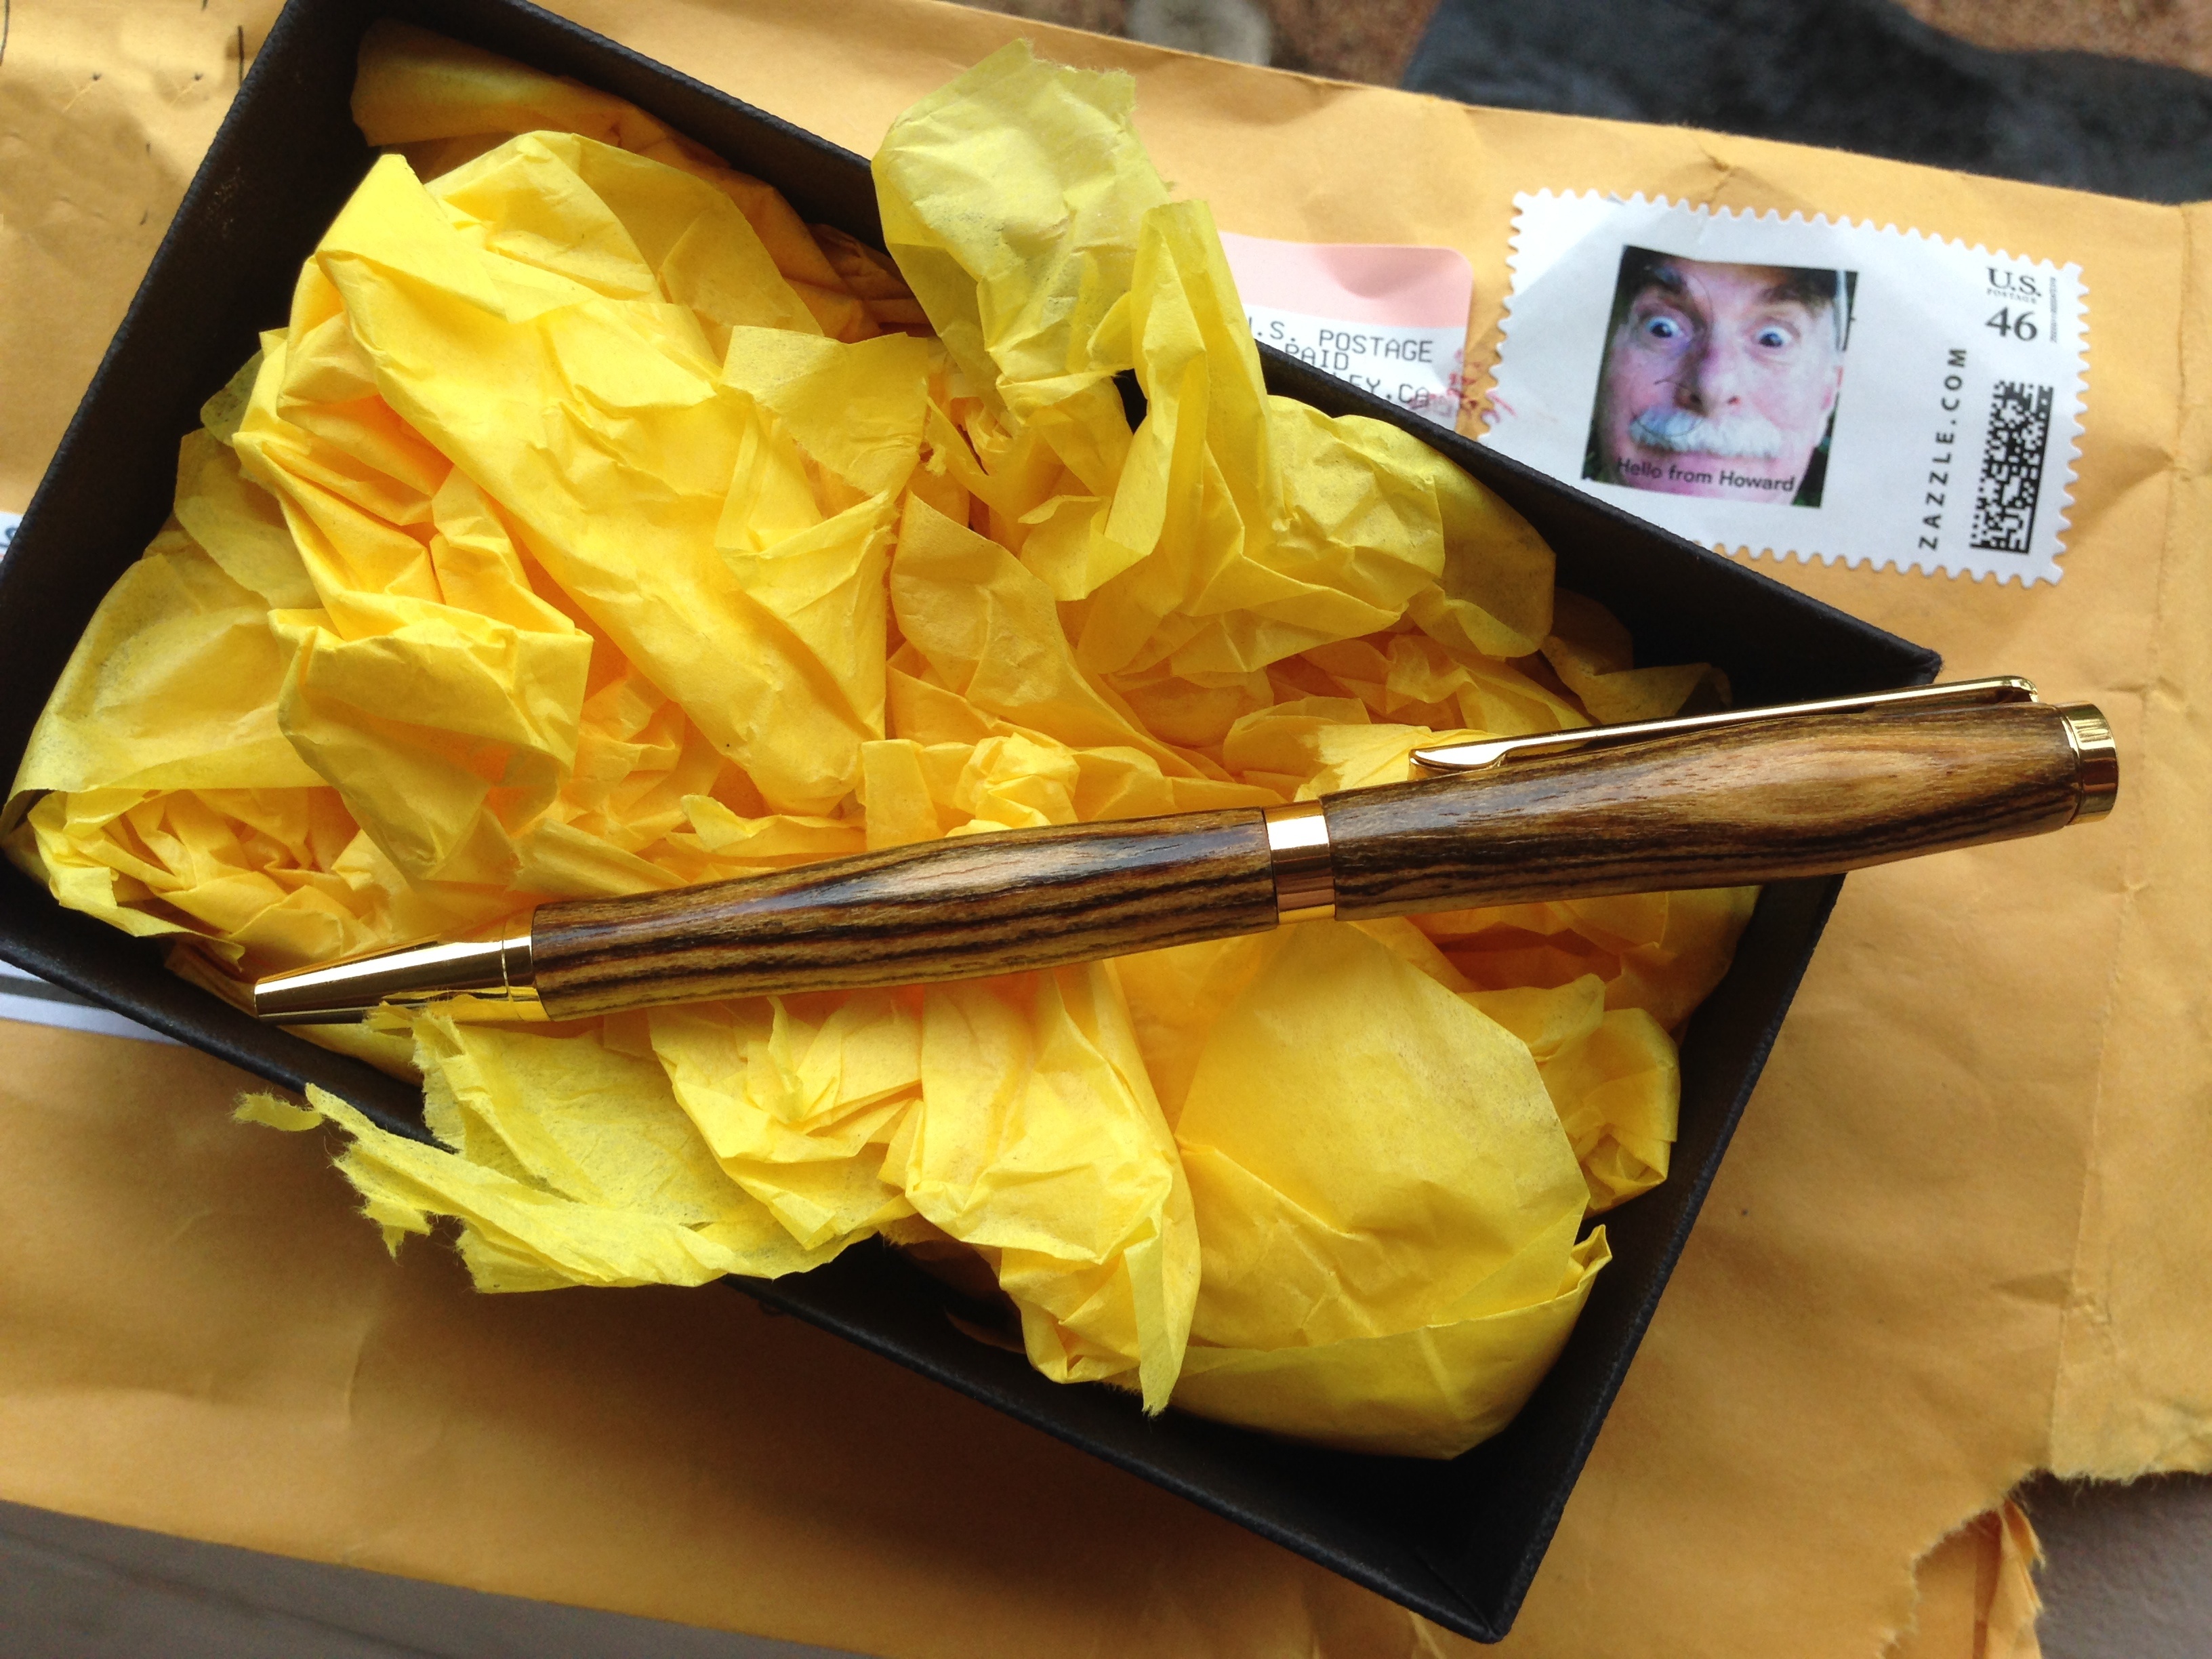
flower, dish, meal, food, produce, vegetable, yellow, cuisine, dairy product, asian food, junk food